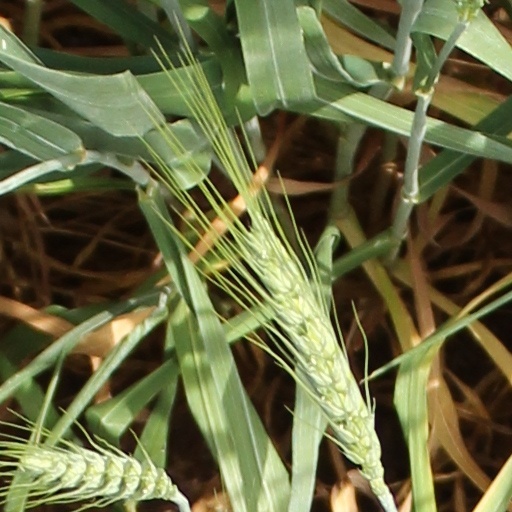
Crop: wheat